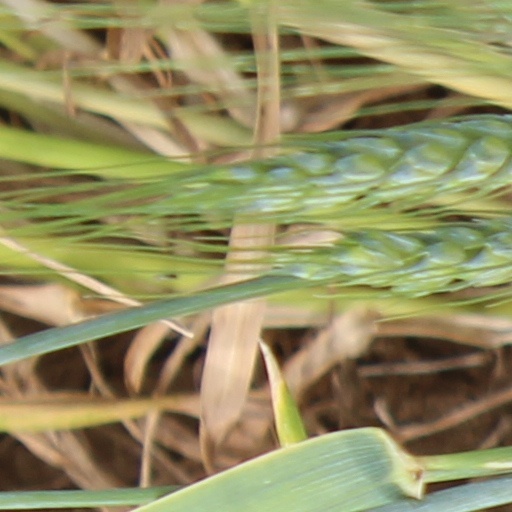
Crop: wheat